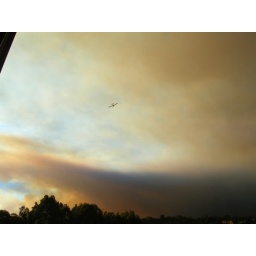
A water bomber flying over to water bomb the fire in Bridgetown